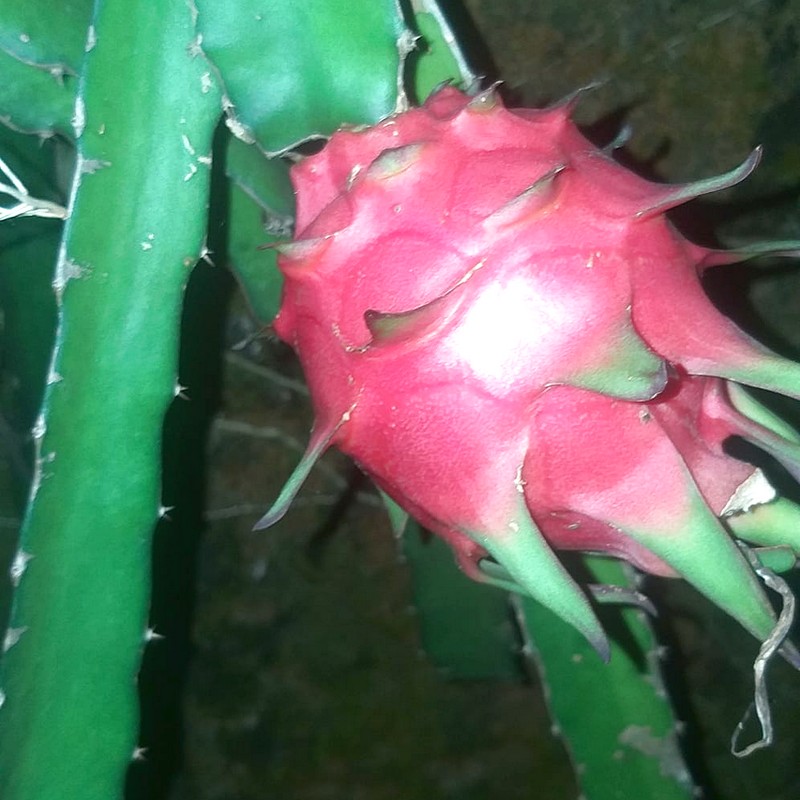
Label: Fresh Dragon Fruit